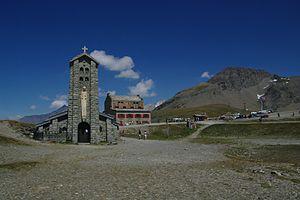
Le mont Iseran est le nom d'un grand sommet légendaire apparu sur les cartes et descriptions de la Savoie à partir de la fin du XVIIᵉ siècle, et qui se serait situé aux sources de l'Isère, à proximité de l'actuel col de l'Iseran entre les vallées de la Tarentaise et de la Maurienne. Indiqué à plus de 4 000 m sur les cartes d'État-major, il faut attendre les années 1860 et l'âge d'or de l'alpinisme pour que les voyageurs britanniques constatent qu'il n'existe aucun grand sommet dans les parages, et que l'appelation locale de Mont-Iseran ne désigne que le col.